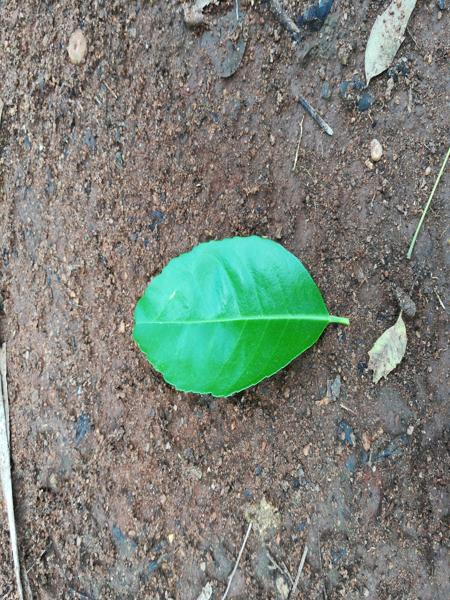
Plant: Citron lime (herelikai)